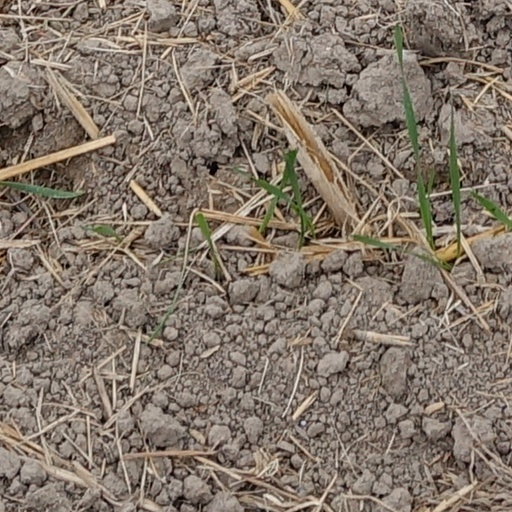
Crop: wheat